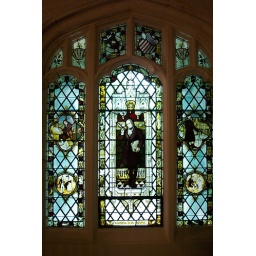
Stained glass window in Chapel at Sleepy Hollow cemetery. Washington Irving.